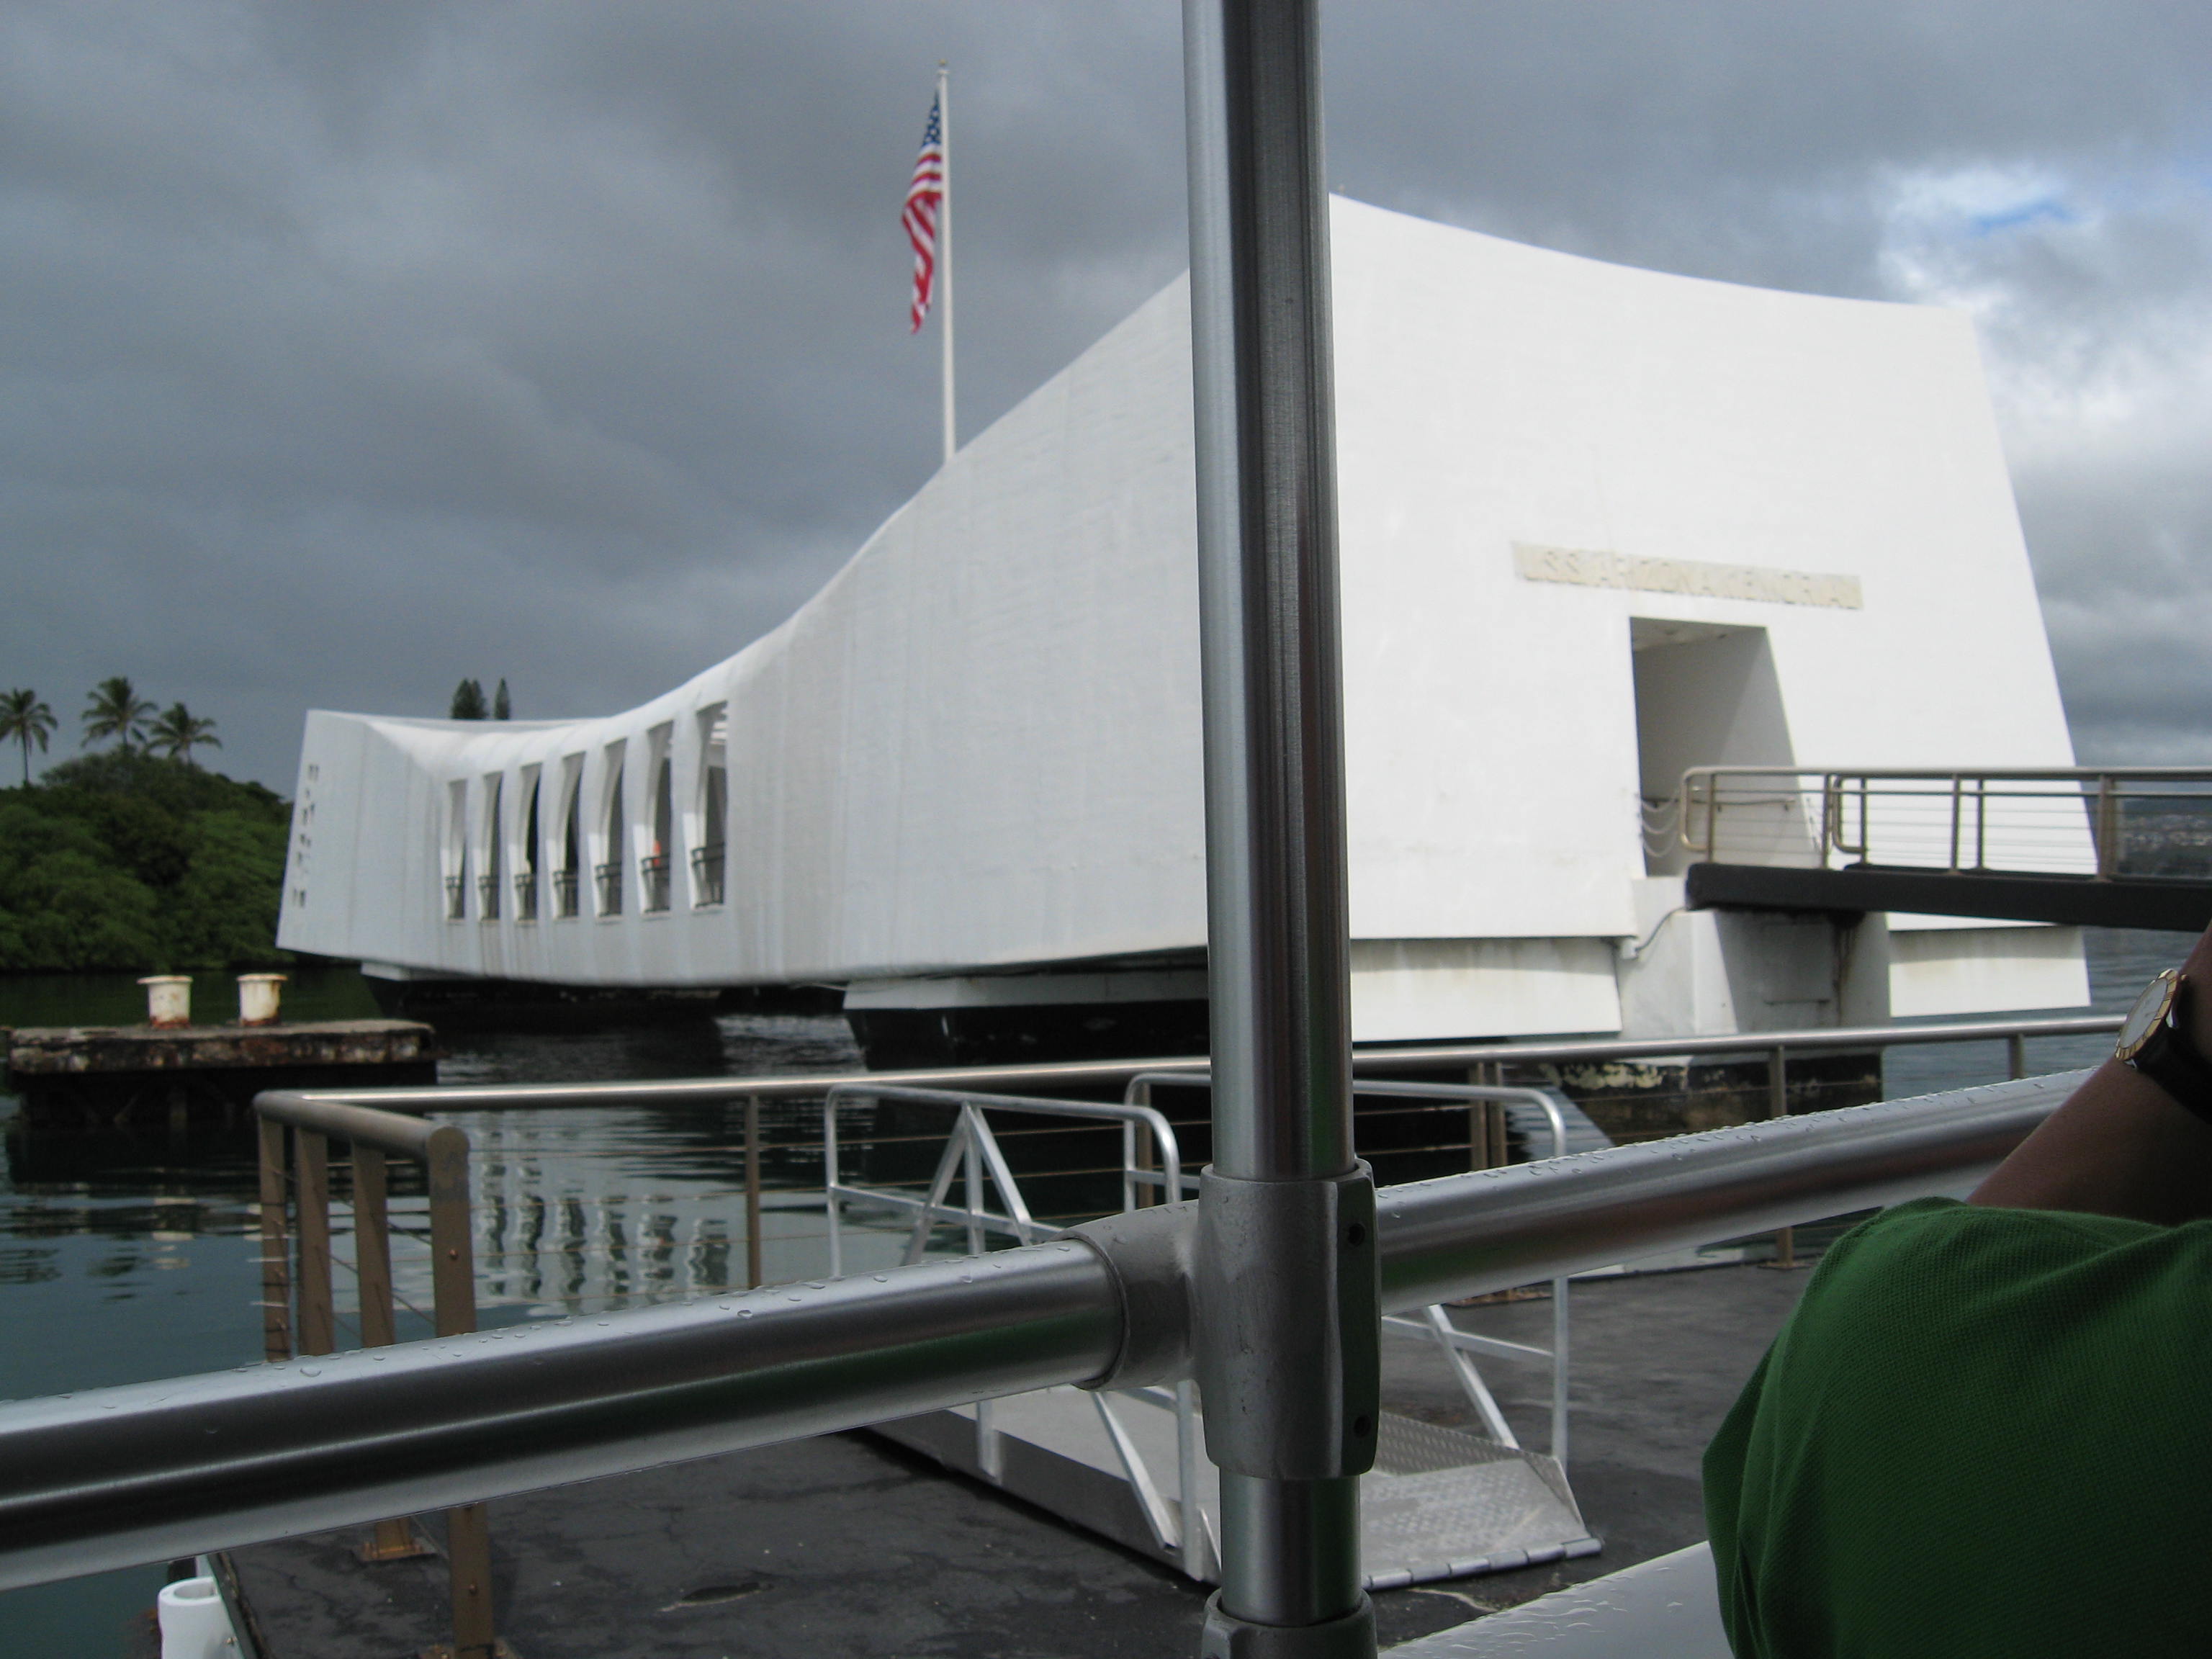
nature, boat, vacation, vehicle, mast, hawaii, creativecommons, oahu